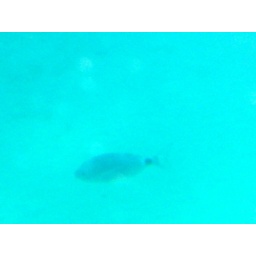
fish under glass bottom ship